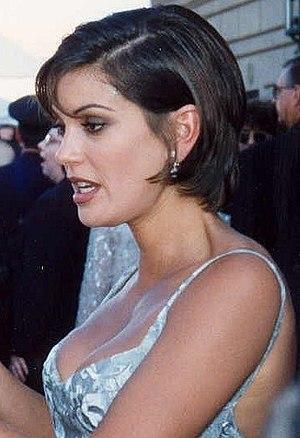
Teri Lynn Hatcher, dite Teri Hatcher [tɛɹi hætʃɚ], née le 8 décembre 1964 à Palo Alto, en Californie, aux, est une actrice américaine.